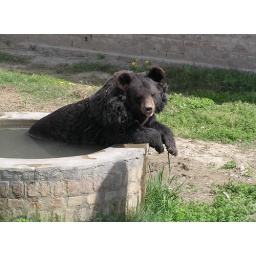
Star enjoys a cool bath at his new home in the Kund Park Sanctuary.